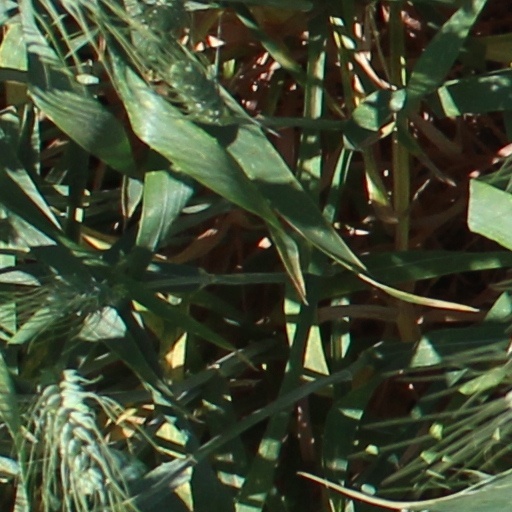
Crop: wheat